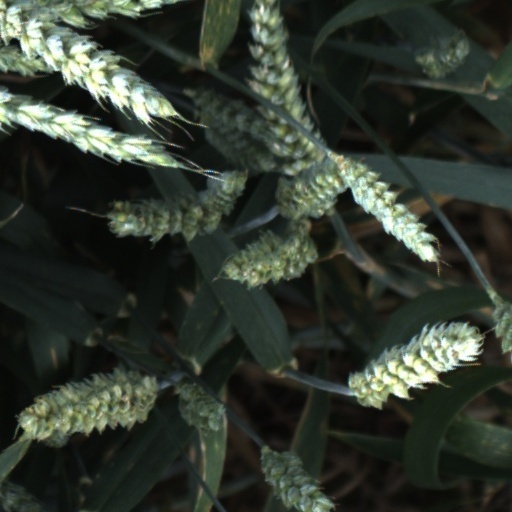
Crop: wheat